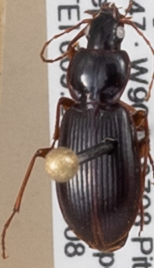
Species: Synuchus impunctatus
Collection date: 2020-09-08
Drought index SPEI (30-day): -0.452
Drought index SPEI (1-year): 1.766
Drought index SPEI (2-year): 2.09